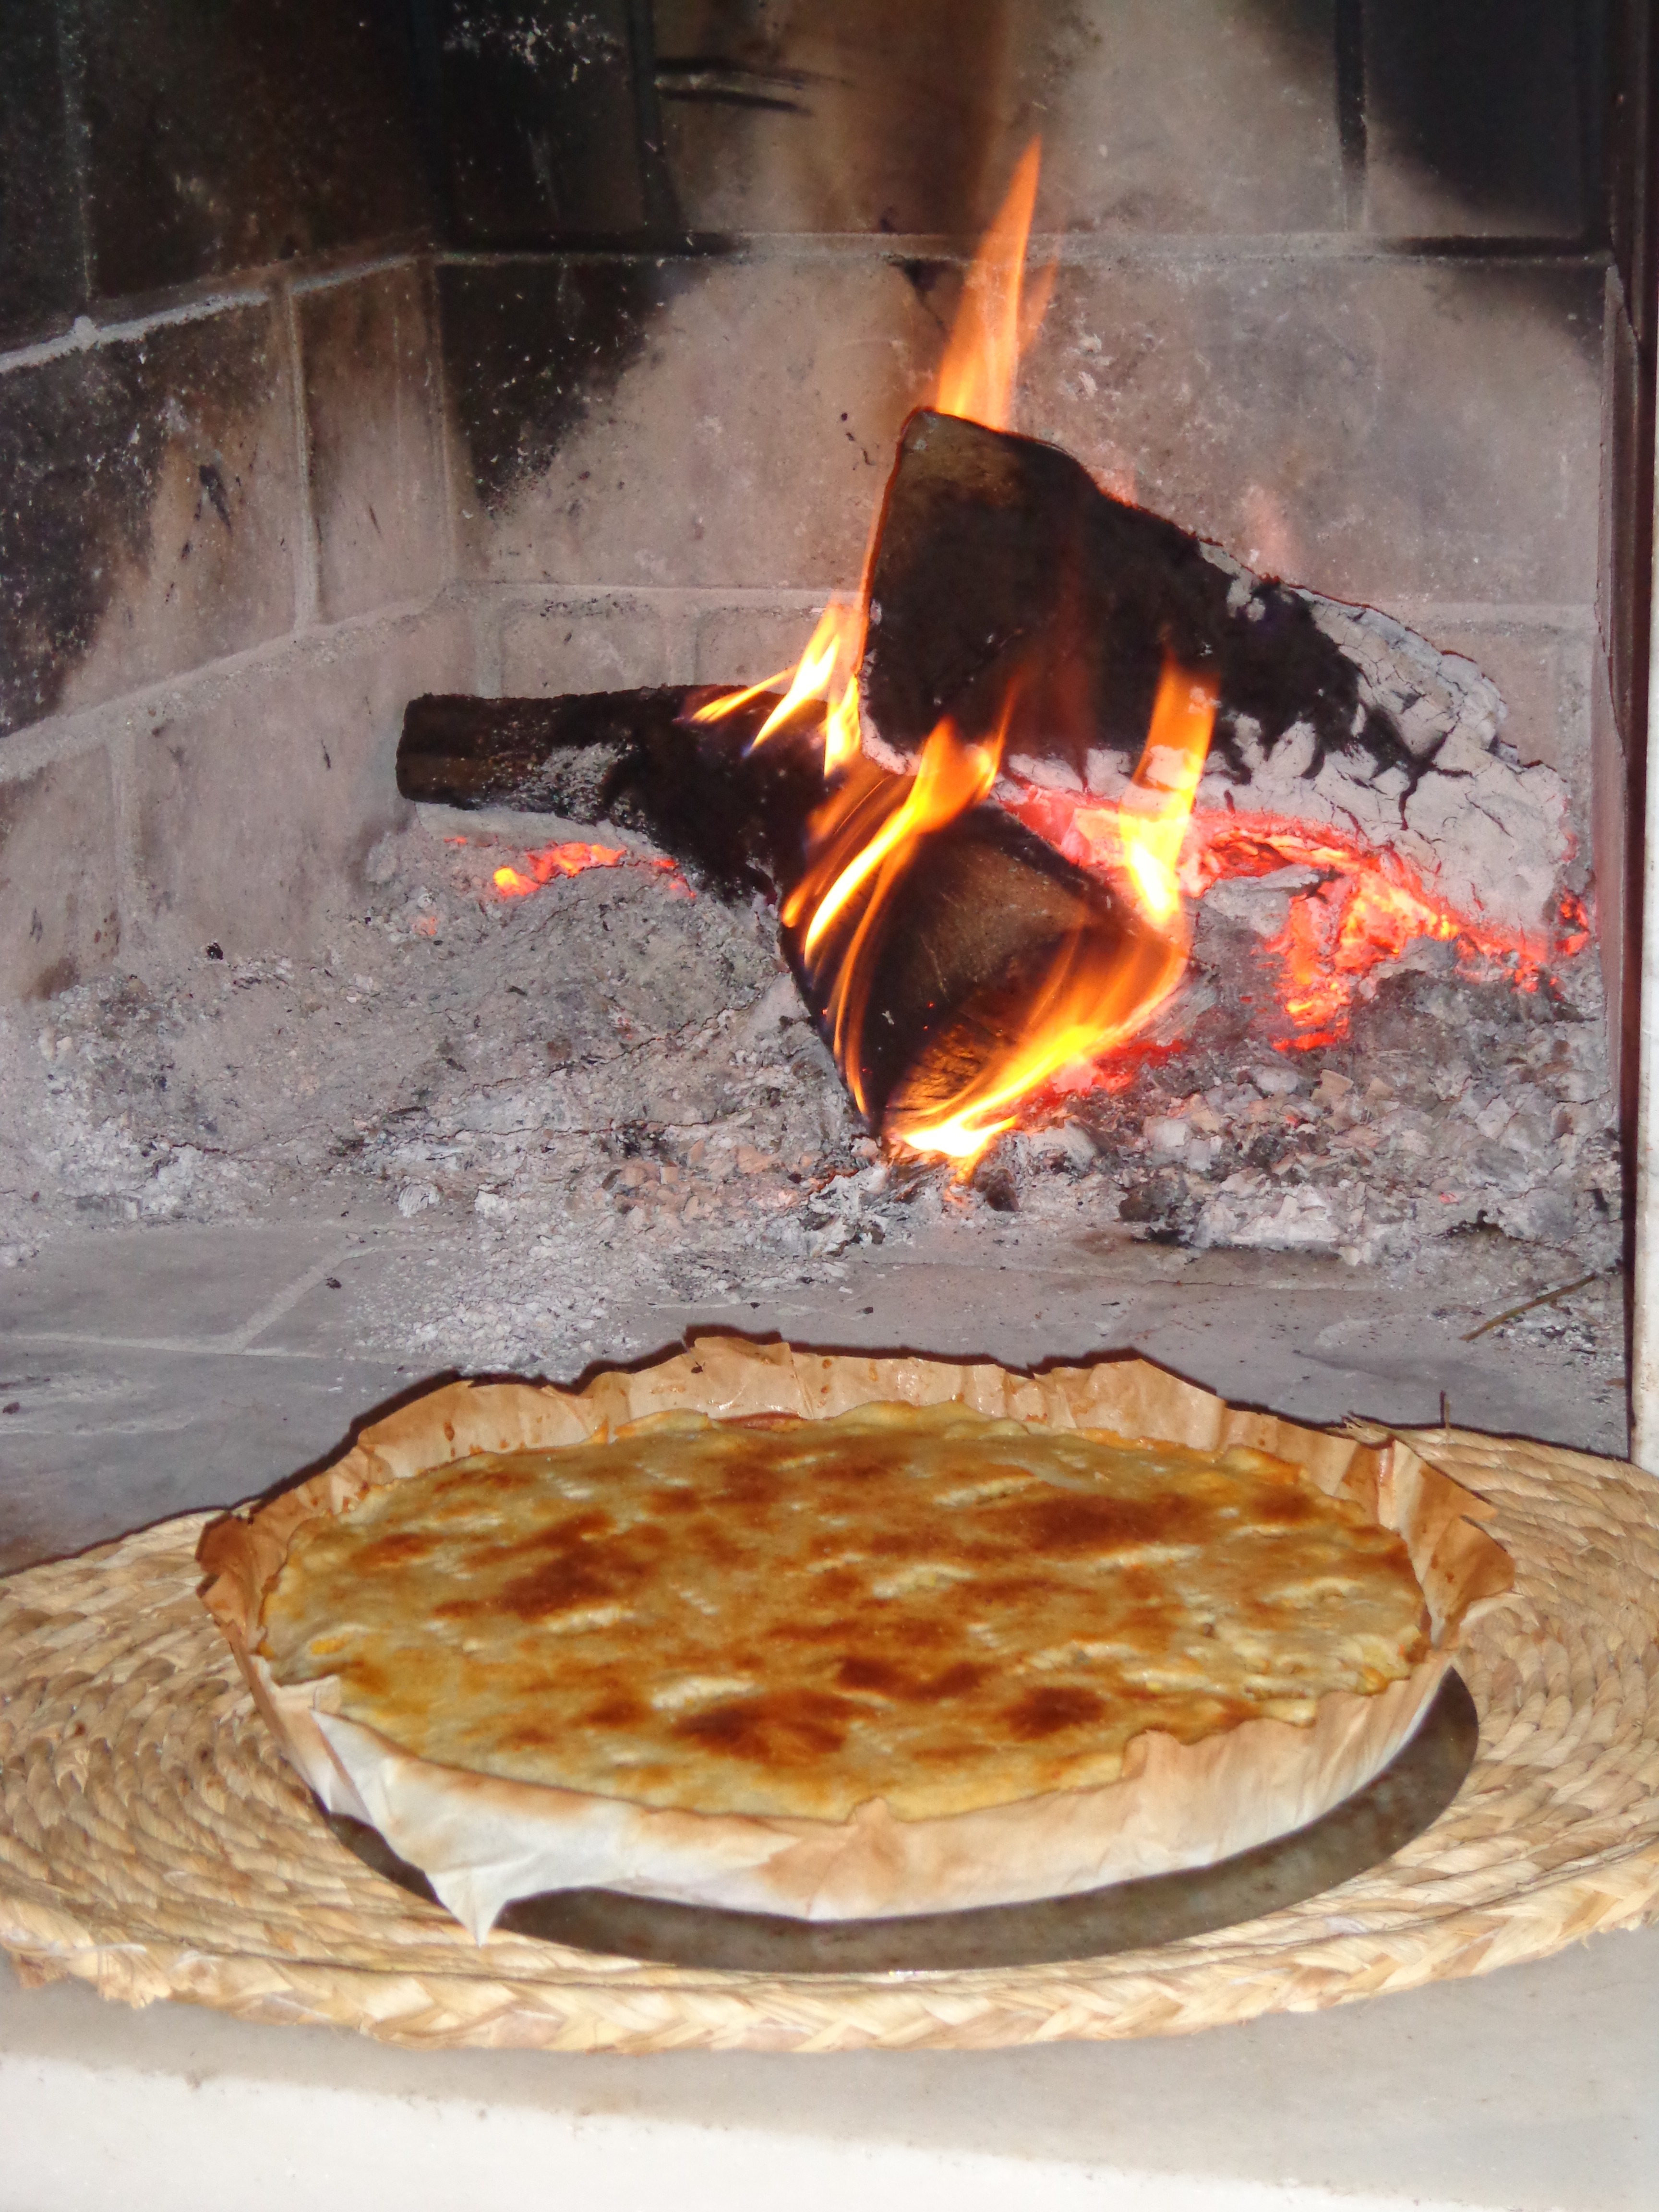
smoke, dish, meal, food, equipment, flame, fire, gourmet, lunch, cuisine, heat, preparation, cook, charcoal, dinner, hot, tasty, roasted